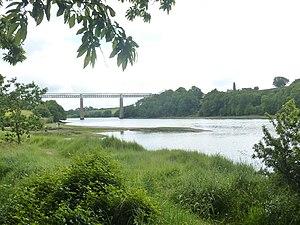
La Penzé et le viaduc ferroviaire (ligne Morlaix-Roscoff) vus depuis la rive à hauteur du manoir de Trogriffon.
Henvic [ɛ̃vik] est une commune du département du Finistère, dans la région Bretagne, en France. Henvic occupe une position centrale dans la baie de Morlaix, entre les deux abers de la Penzé et de la Rivière de Morlaix.